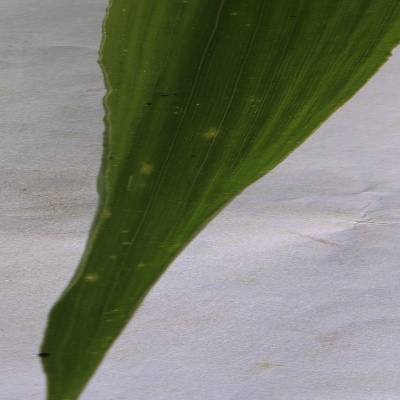
Label: Corn_(Maize)___Leaf_Spot